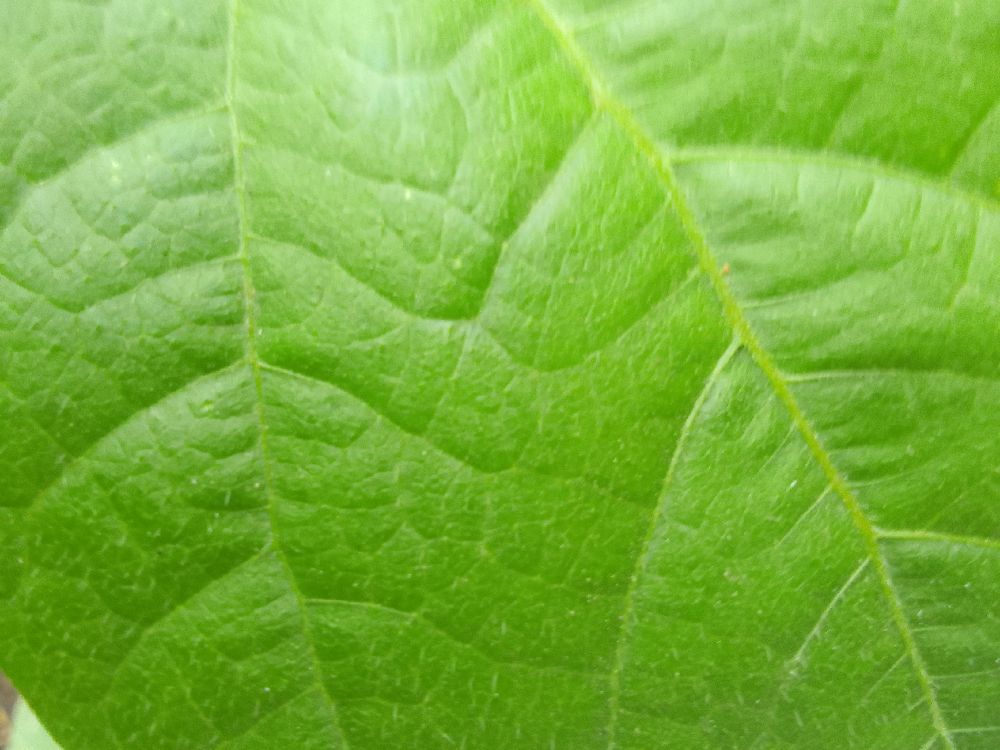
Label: healthy